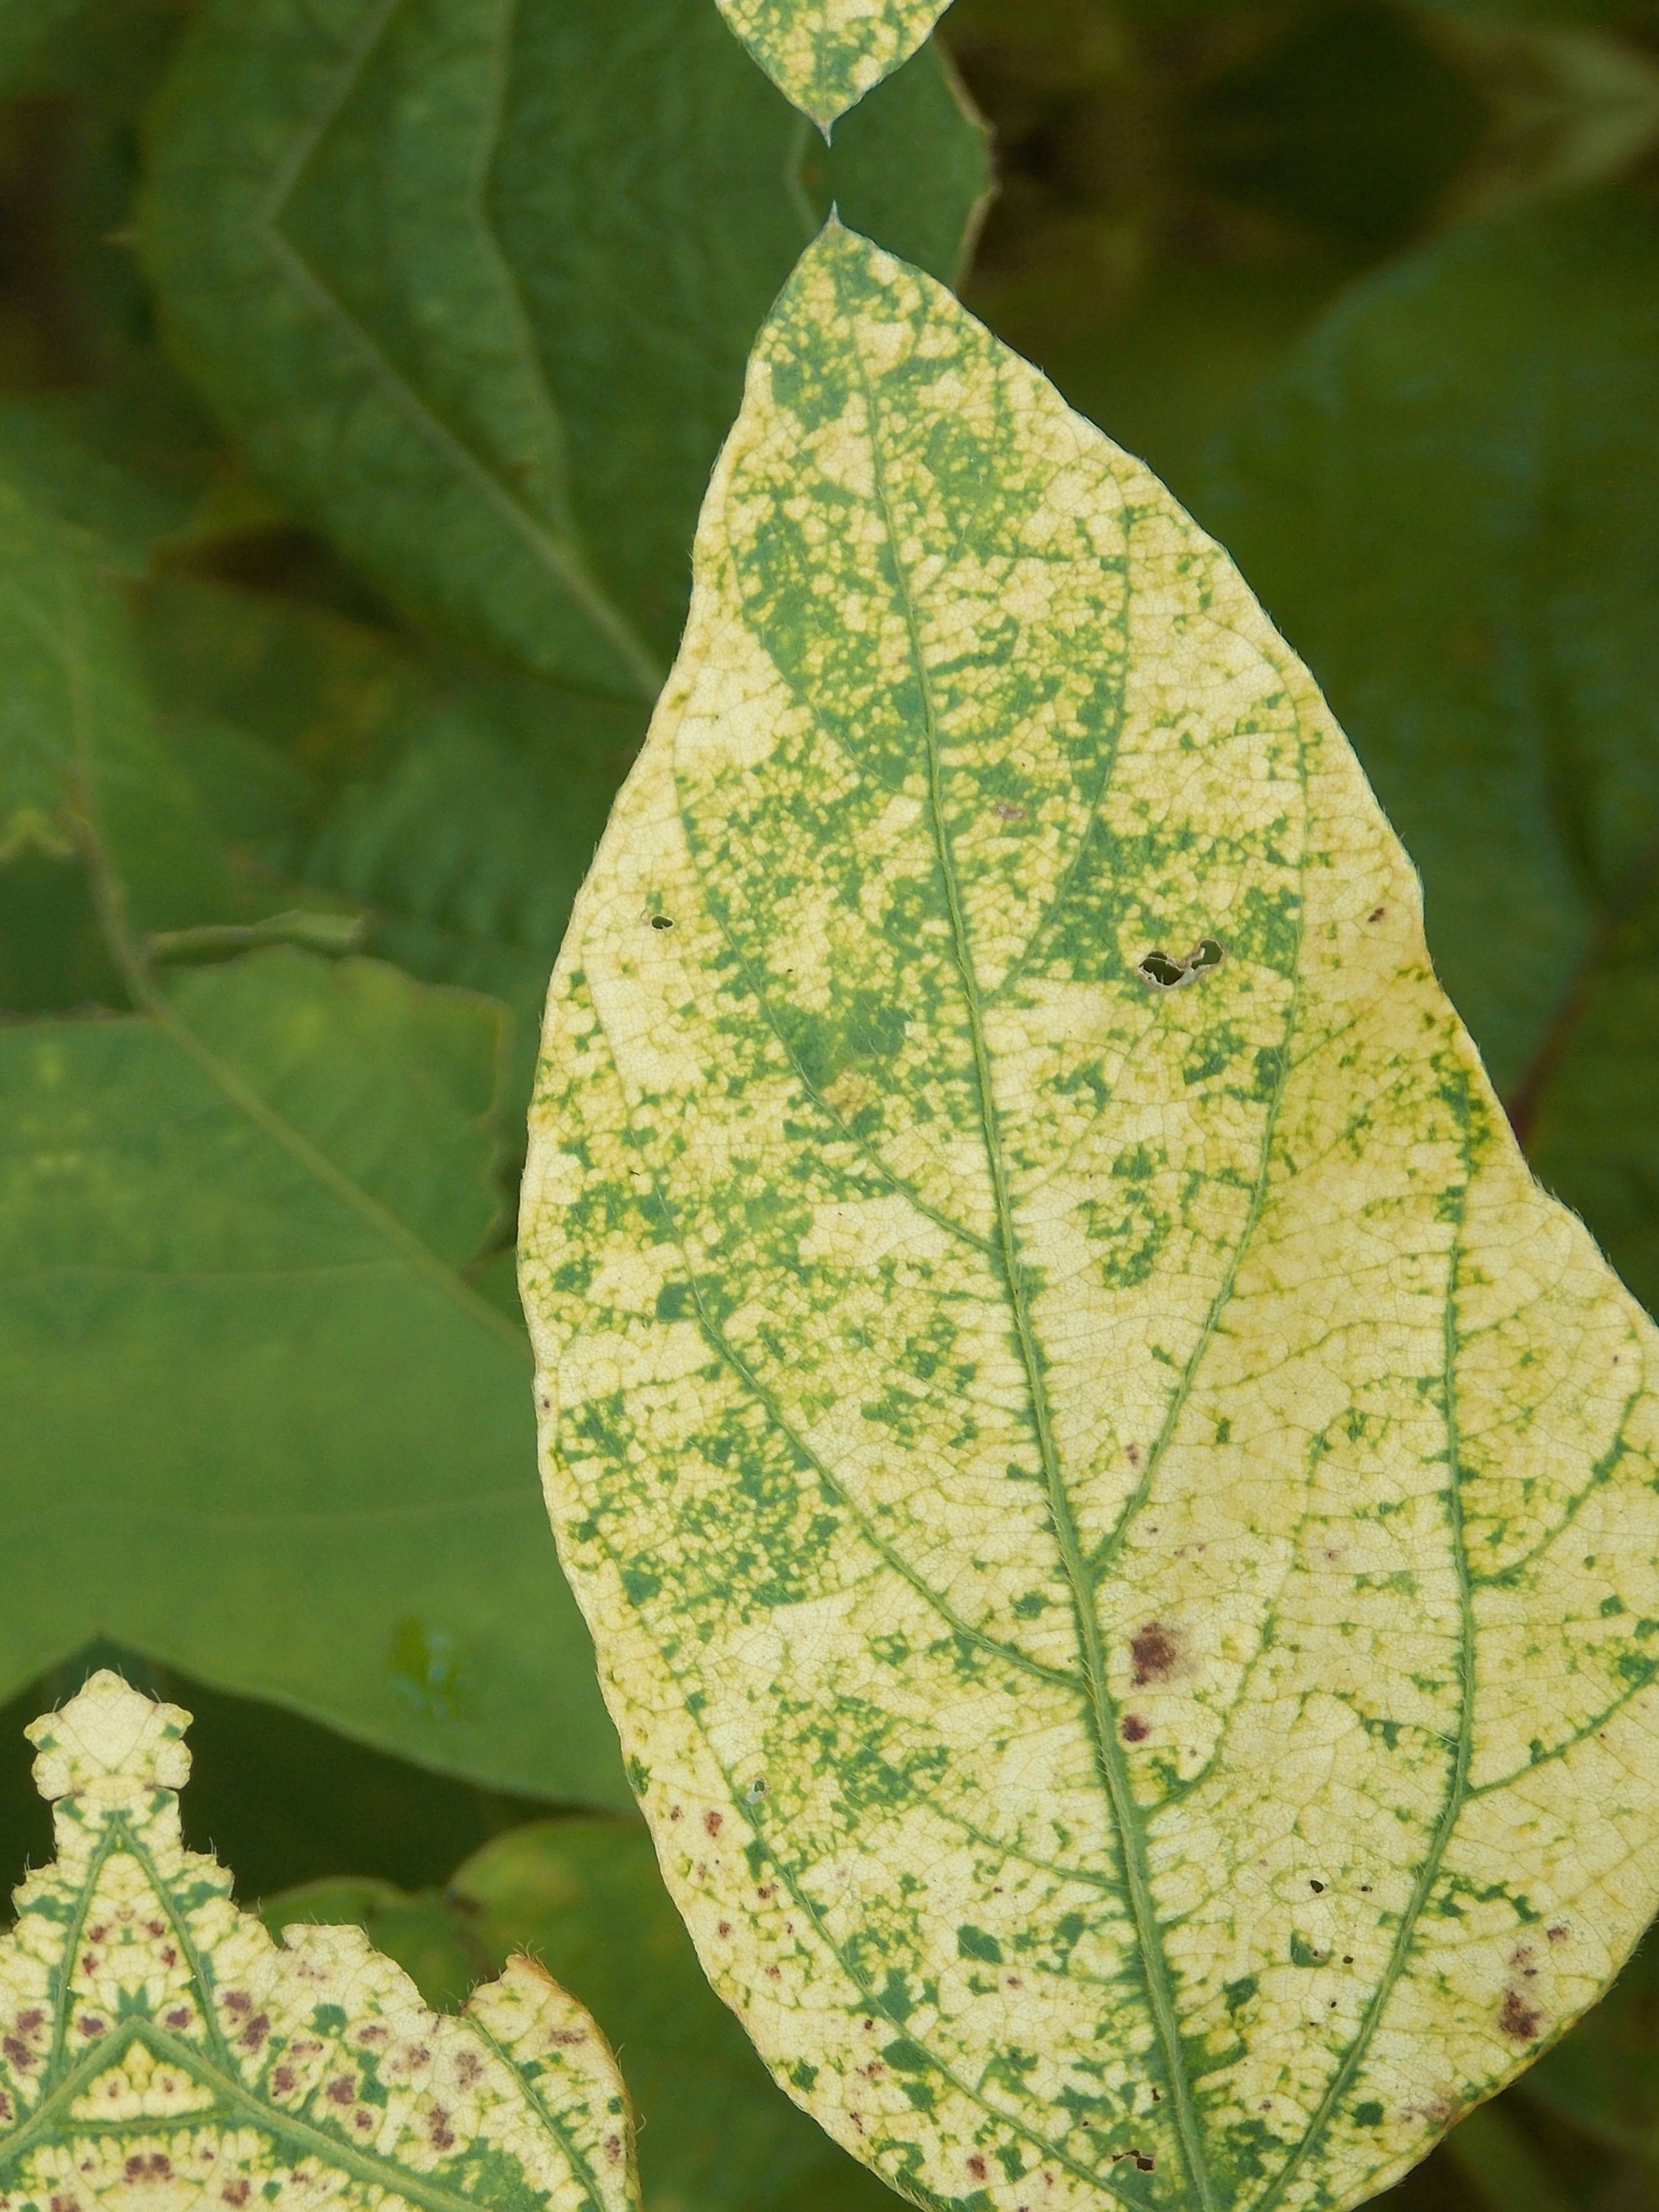
Label: Disease